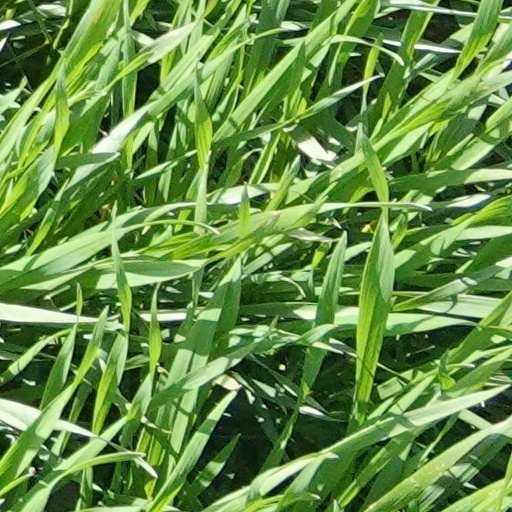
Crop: wheat